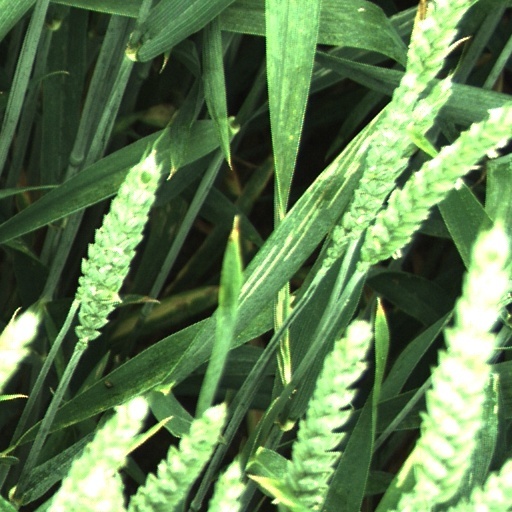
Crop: wheat